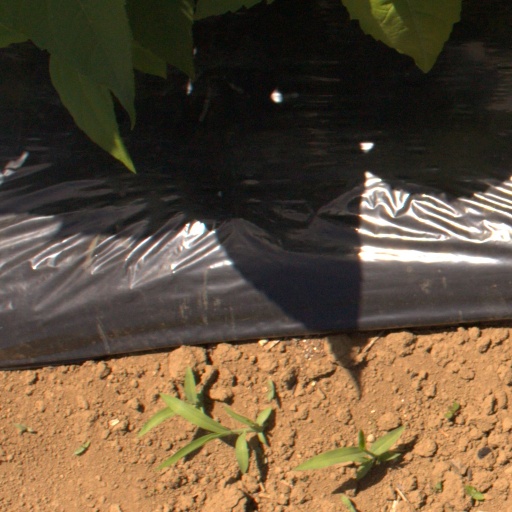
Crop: Jerusalem artichoke